List of Hot Black Singles number ones of 1986

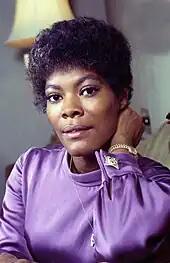
Dionne Warwick "(pictured in 1973)" led the all-star charity single "That's What Friends Are For".

"Billboard" published a weekly chart in 1986 ranking the top-performing singles in the United States in African American-oriented genres; the chart has undergone various name changes over the decades to reflect the evolution of black music and has been published as Hot R&B/Hip-Hop Songs since 2005. In 1986, it was published under the title Hot Black Singles, and 26 different singles reached number one.